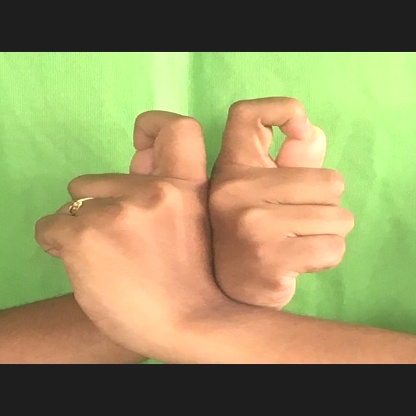
Mudra: Berunda